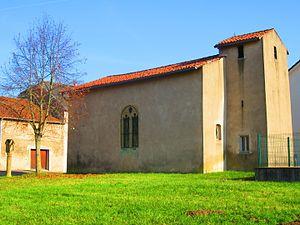
Elange est un village situé dans la commune française de Thionville et le département de la Moselle en région Grand Est. De 1790 à 1811, Elange est une commune indépendante.
Thionville est une commune française située dans le département de la Moselle en région Grand Est. Ses habitants sont appelés les Thionvillois et sont au nombre de 40 586 en 2016. La ville est, de par ce fait, la seconde du département en nombre d'habitants. En 2016, son unité urbaine comptait 133 513 habitants, et sa zone d'emploi 224 460 habitants.